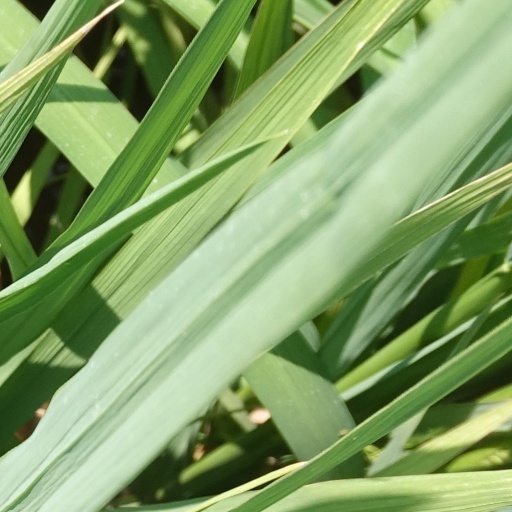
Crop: rice